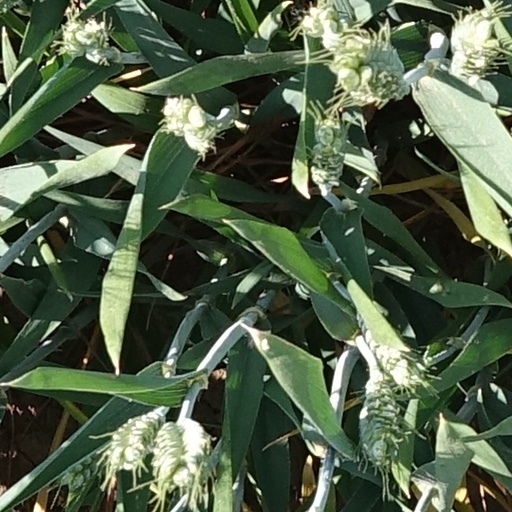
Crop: wheat